Freestone and Webb

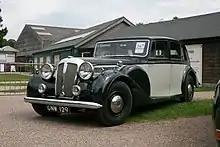
1950 Daimler DE36 Touring Limousine by Freestone & Webb

While working on bespoke Rolls-Royce and Bentley cars they developed the style known as "Top hat," and popularised the "Razor Edge" style. Delivering up to 15 cars per annum they showed their cars at the London Motor Show and won the Gold Medal in the private coachbuilders competition nine years in a row.